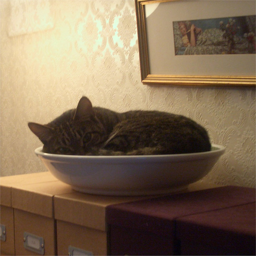
A white bowl on top of boxes holding a gray cat.
A cat that is laying down in a bowl.
A pet that is laying inside of a bowl.
A small cat sitting neatly in a ceramic bowl
The cat is lying inside of a bowl set on boxes.